Port of Las Palmas

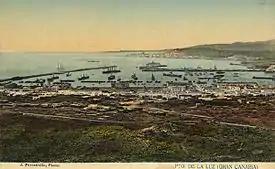
Las Palmas Port in 1912

Port of Las Palmas (also called La Luz Port) is port for fishing, commercial, passenger and sports boats in the city of Las Palmas in the north-east of Gran Canaria, Canary Islands, Spain. For five centuries, the Port of Las Palmas has been the traditional base for scale and supplying ships on their way through the Middle Atlantic.